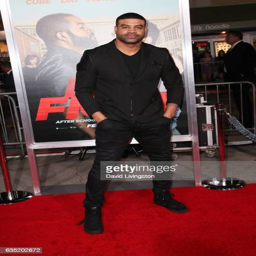
american football player attends the premiere